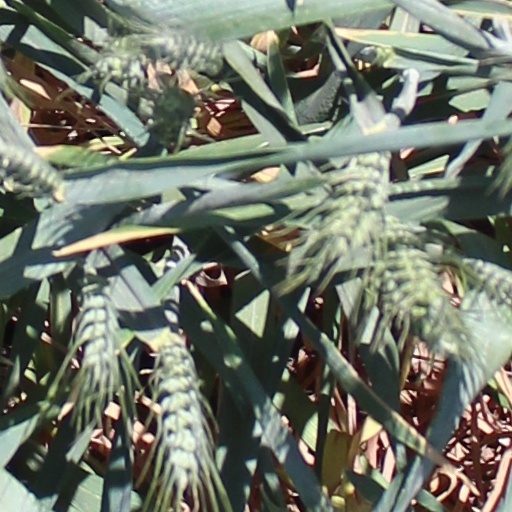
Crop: wheat